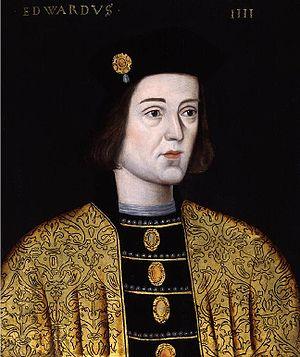
Le château de Rouen est construit de 1204 à 1210 sur la colline Bouvreuil à Rouen, capitale du duché de Normandie, par Philippe Auguste, roi de France, à la suite de la conquête en 1204 du duché sur Jean sans Terre, duc de Normandie et roi d'Angleterre, et en remplacement du palais ducal de Rouen érigé par le duc Richard Iᵉʳ. Ce sera désormais la résidence des officiers royaux et celle du roi lorsqu'il séjournera à Rouen. Les premières mentions de séjours royaux datent du milieu du XIVe siècle. Le château sert alors de résidence royale jusqu'à Charles VII.
Cet article expose les itinéraires du roi Louis XI de 1461 à 1483.
L'histoire sur le territoire de la future Picardie, créée à la fin du XVᵉ siècle, remonte au Paléolithique, époque où les hommes de la Préhistoire s'installèrent sur les terrasses alluviales de la vallée de la Somme. Elle se poursuivit au Néolithique, époque où l'on se sédentarisa et cultiva la terre. À l'âge du fer, les Celtes vinrent s'installer dans cette région puis ce fut la conquête romaine et l'entrée de ce territoire dans l'histoire écrite. Avec les invasions barbares du Vᵉ siècle, une nouvelle période commença, le Moyen Âge, mais ce n'est qu'à la fin du XIᵉ siècle que le mot « Picard » apparut pour la première fois dans un texte : Guillaume le Picard mourut au cours de la Première croisade, en 1098. « Picard » désigna des hommes avant de désigner un territoire. Au XIIIᵉ siècle, il y avait une « nation picarde » à l'Université de Paris.
L'histoire du département de la Somme est liée à la Révolution française et à la création des départements en 1790. Cependant, l'histoire de ce territoire est très ancienne puisque d'importants vestiges des époques les plus anciennes de la préhistoire y ont été découverts : l'Abbevillien et l'Acheuléen tirant leurs noms de sites archéologiques du département.